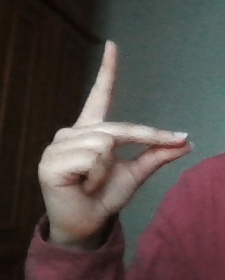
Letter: ta